William Wordsworth

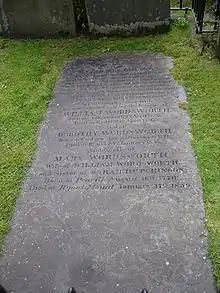
Gravestone of William Wordsworth, Grasmere, Cumbria

William Wordsworth died at home at Rydal Mount from an aggravated case of pleurisy on 23 April 1850, and was buried at St Oswald's Church, Grasmere. His widow, Mary, published his lengthy autobiographical "Poem to Coleridge" as "The Prelude" several months after his death. Though it failed to interest people at the time, it has since come to be widely recognised as his masterpiece.